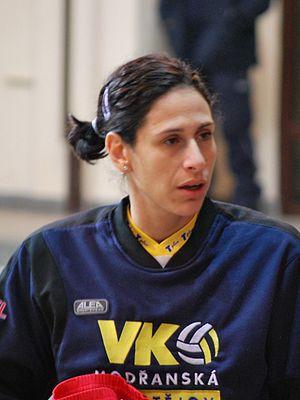
Tatiana Artmenko est une joueuse israélienne de volley-ball née le 2 septembre 1976 à Odessa. Elle mesure 1,82 m et joue réceptionneuse-attaquante.